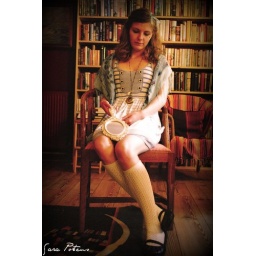
My friend Ali posing as Alice with my laura ashley mirror in Naomis rather georgous lounge